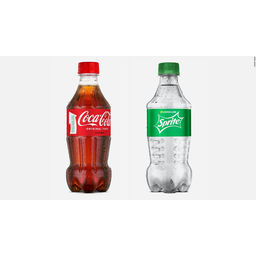
Label: plastic